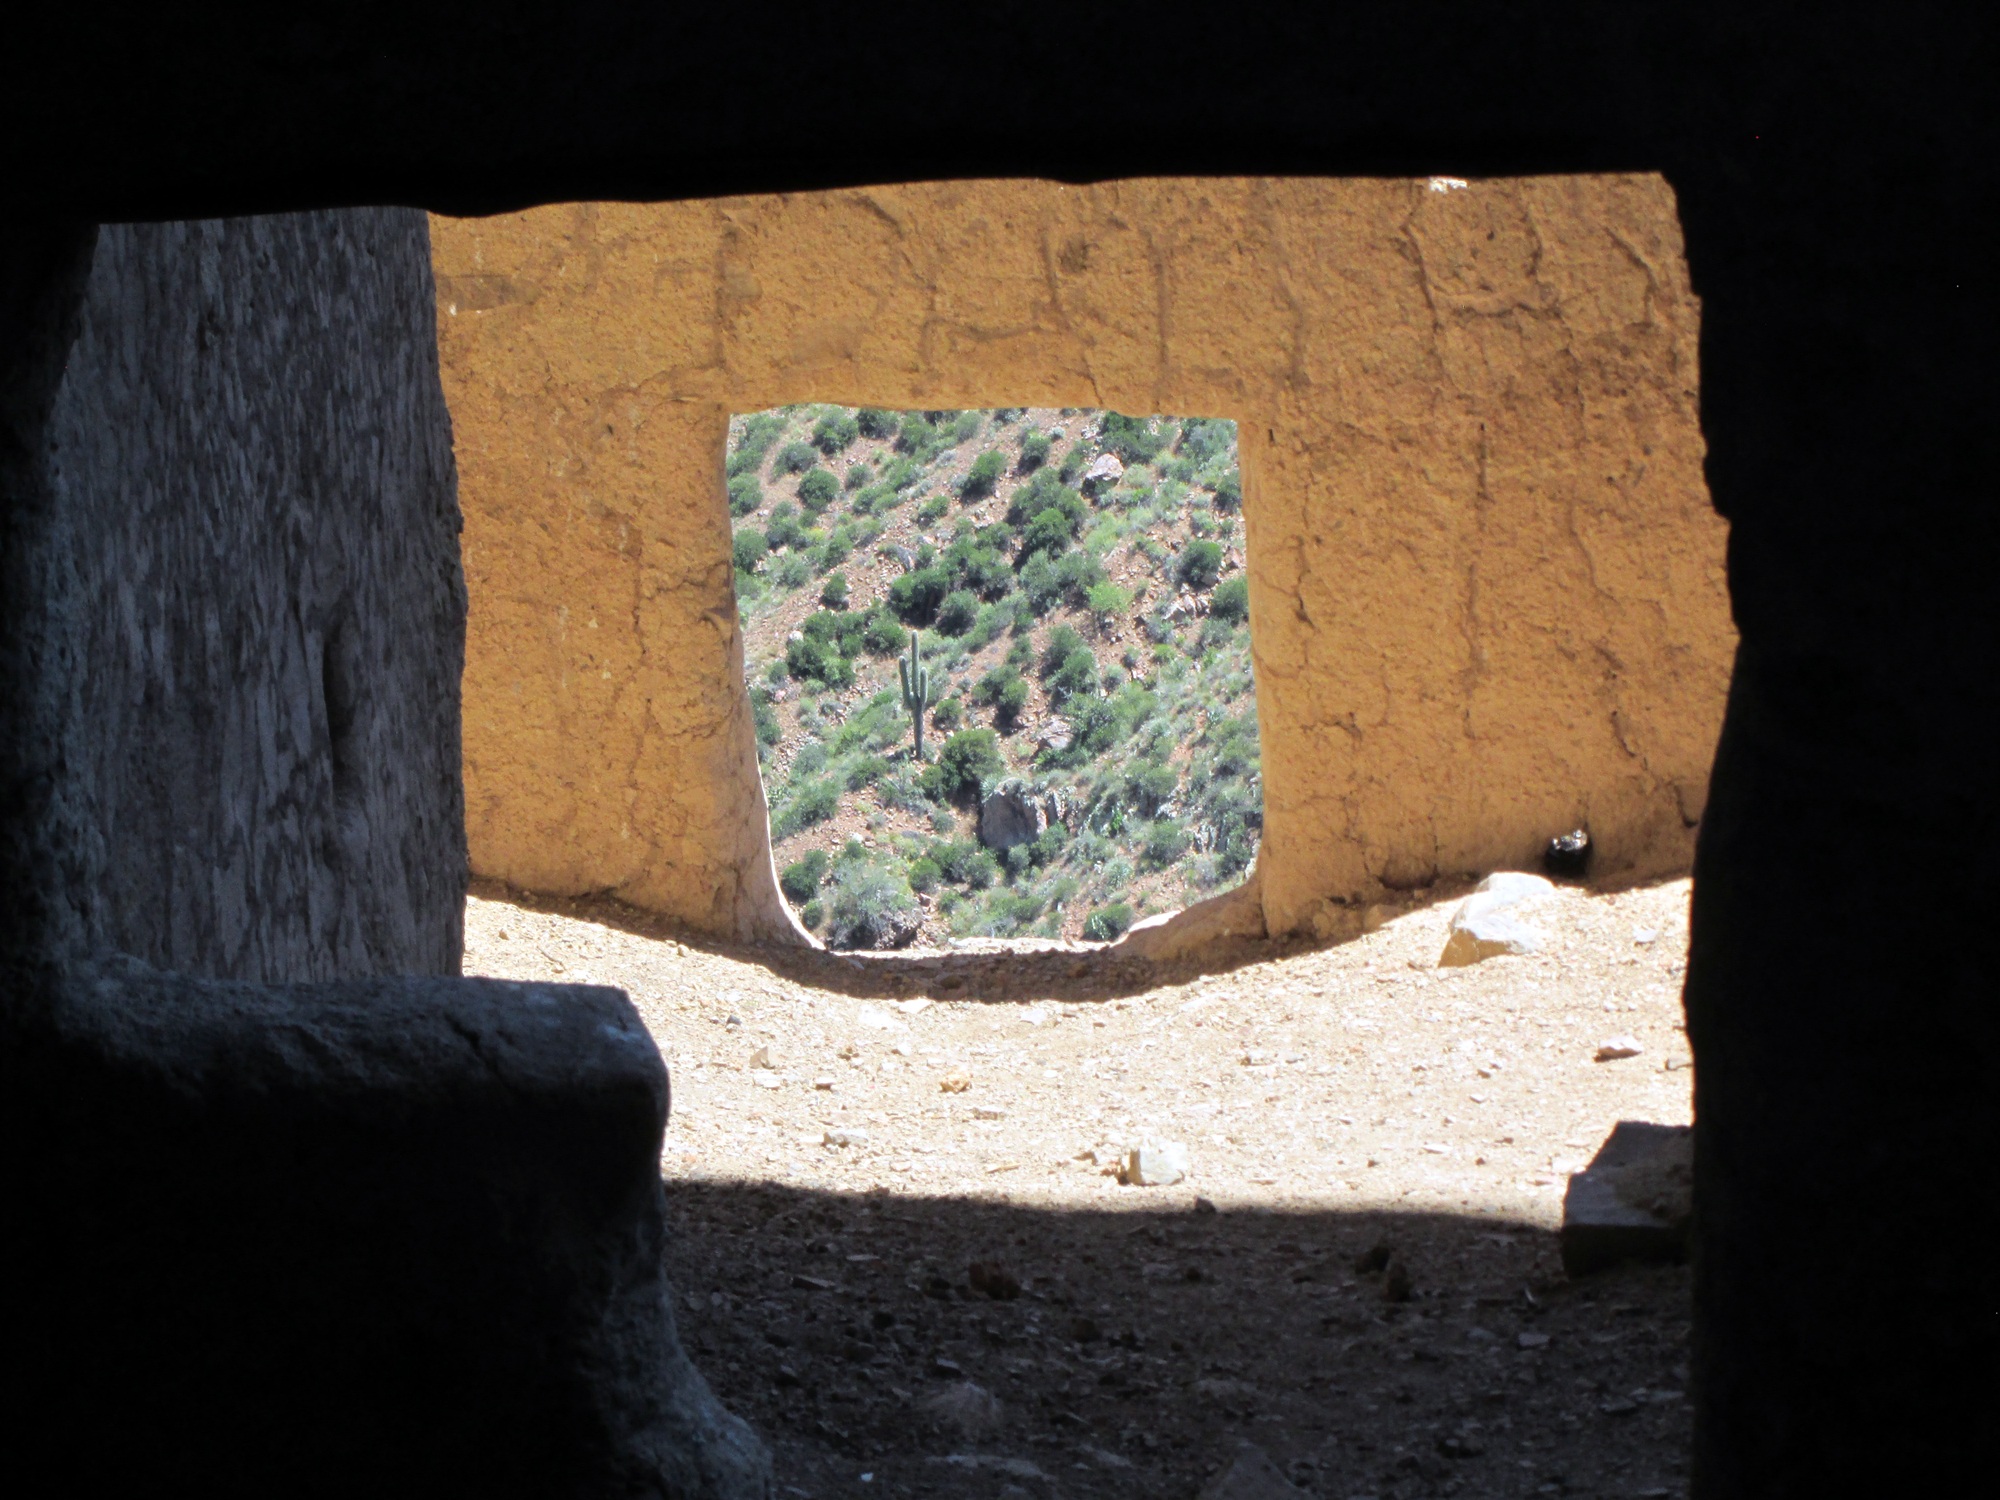
rock, wood, desert, building, wall, monument, cliff, green, color, park, ancient, blue, material, arizona, native, sculpture, national, art, american, ruins, archeology, culture, historical, carving, indian, shape, southwest, ancient history, indian ruins, native american indian ruins, upper ruins tonto national monument